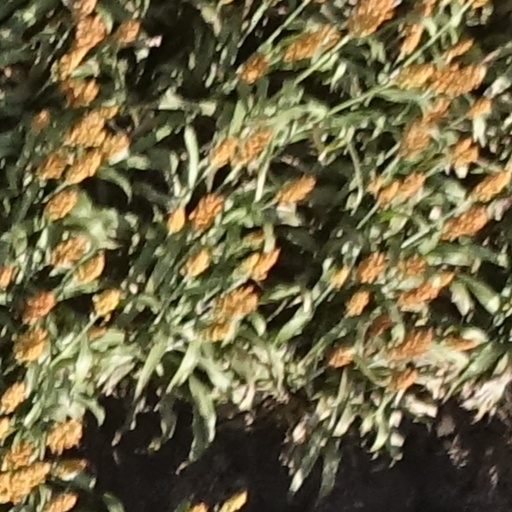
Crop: sorghum